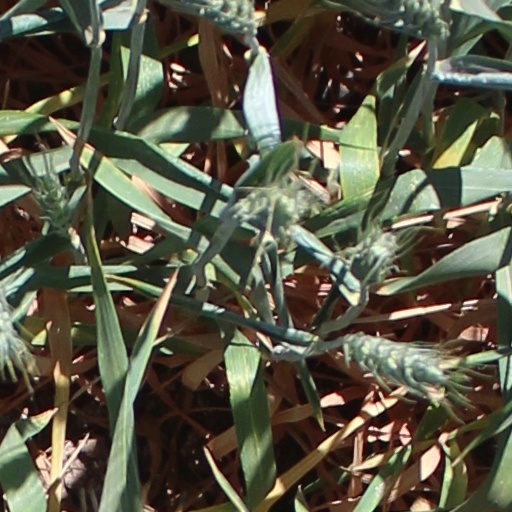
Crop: wheat